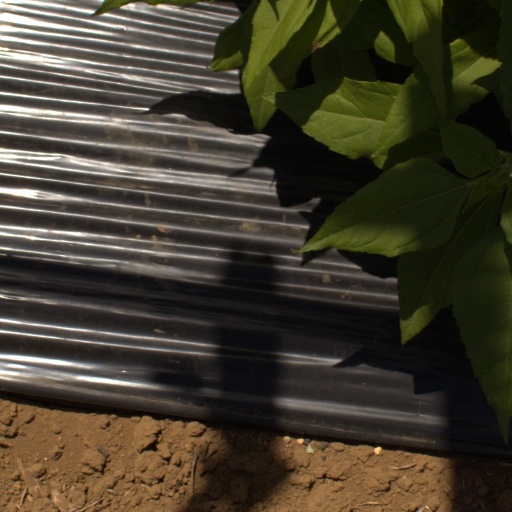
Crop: Jerusalem artichoke